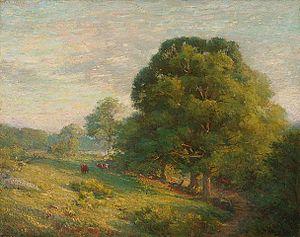
Frederick Winthrop Ramsdell, né le 9 décembre 1866 à Manistee dans l'état du Michigan et décédé le 27 mai 1915 dans la même ville aux États-Unis, est un peintre impressionniste, un affichiste et un illustrateur américain, membre de la colonie artistique d'Old Lyme et connu pour ces peintures de paysage et pour une affiche publicitaire réalisé pour la American Crescent Cycles en 1889.